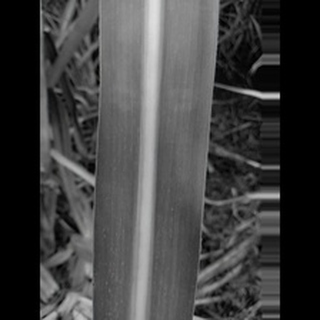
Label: sugarcane_mosaic